Kampen Lighthouse

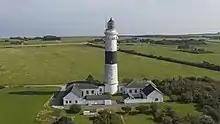

The Kampen Lighthouse is located on the geestland core of the German island of Sylt, south of Kampen. It is a white conical stone tower with a broad black band.